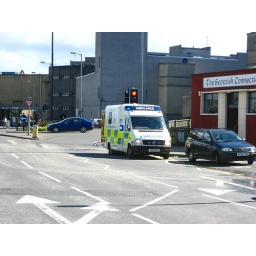
On call in Stirling showing the wing mirror LED blue in action as well as alternatibe headlights and roof strobes.